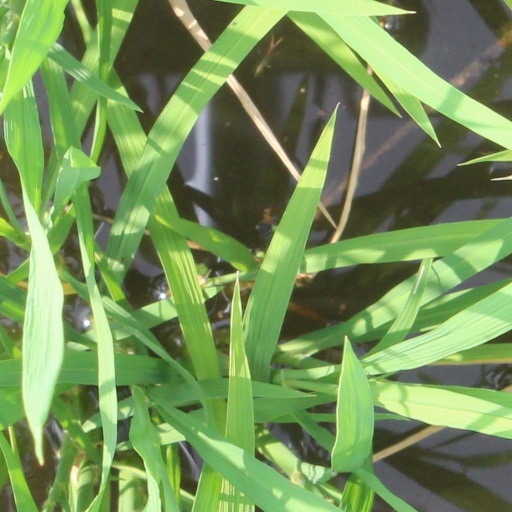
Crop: rice